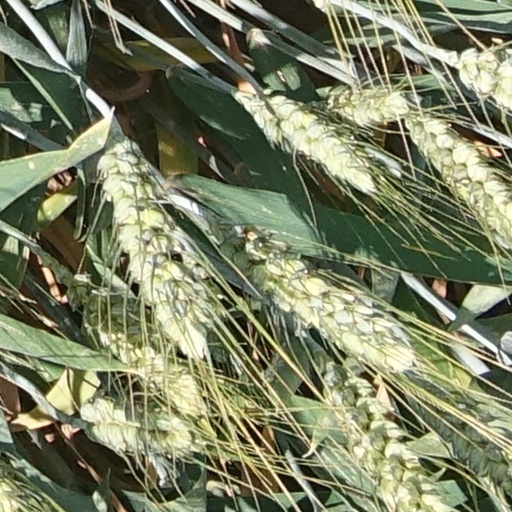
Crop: wheat